Beauty and the Beast of Paradise Lost

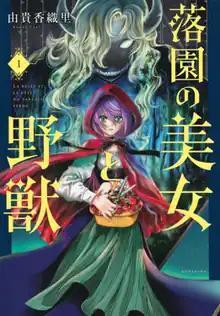
First volume cover

is a Japanese manga series written and illustrated by Kaori Yuki. It was serialized in Kodansha and Pixiv's manga app "Palcy" from October 2019 to November 2021.